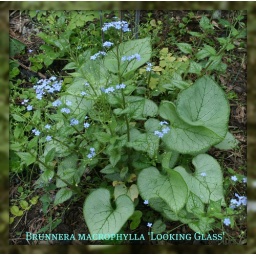
Great foliage, dainty blue flowers in spring. Brunnera is a shade plant and is a great addition to the garden.